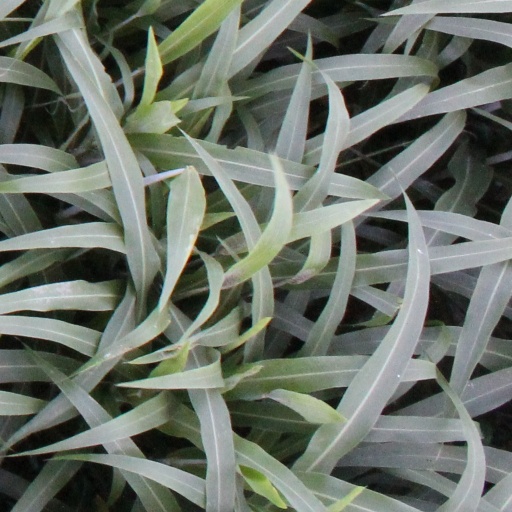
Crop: sorghum